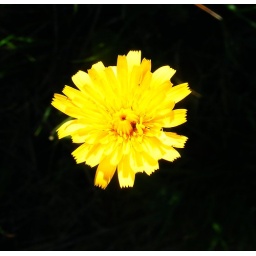
yellow flower hides in the dark shade